Aleksandr Bereznyak

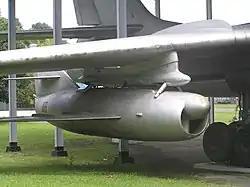
Cruise missile KS-1 under the wing of Tu-16 bomber

In March 1957 he was assigned to lead the newly established MKB Raduga in the village of Ivankovo, Moscow Oblast. This had started in 1951 as Branch 2 of Artem Mikoyan's OKB-155 to produce the KS-1 Komet missile. Raduga specialized in a range of tactical missiles.